Battle of Mühlberg

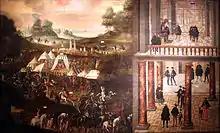
Battle of Mühlberg 1547 and imprisonment of elector Johann Friedrich of Saxony (painting from 1630, Deutsches Historisches Museum)

The battle ended with a complete defeat of the Saxon army which suffered severe losses, estimated at around 2000–3000 men. In addition, the Protestants suffered the almost complete capture of their artillery, ammunition, and banners; many soldiers also ended up prisoners. On the imperial side, around fifty soldiers were killed.